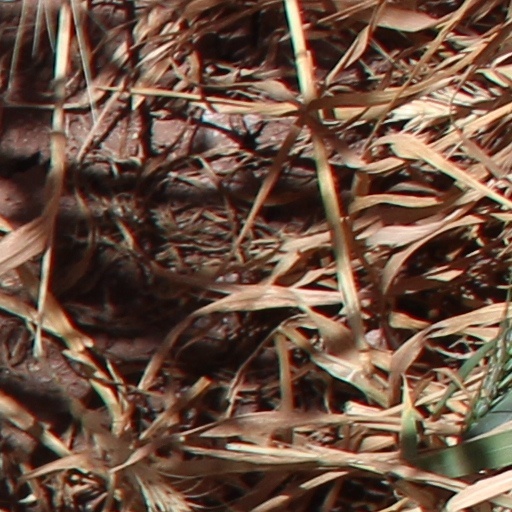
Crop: wheat